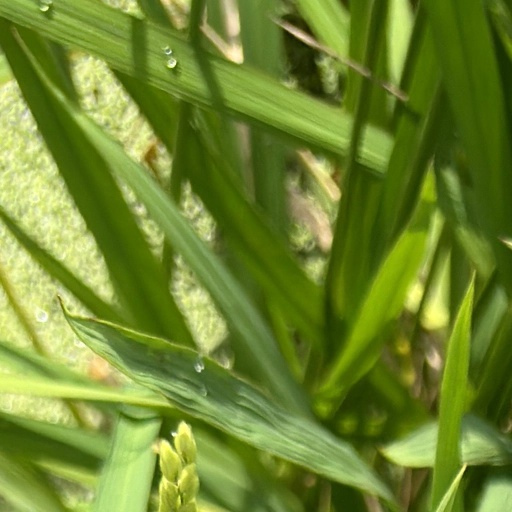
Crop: rice